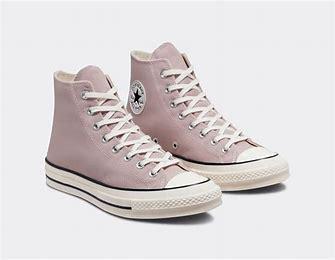
Brand: Converse
Model: Chuck 70